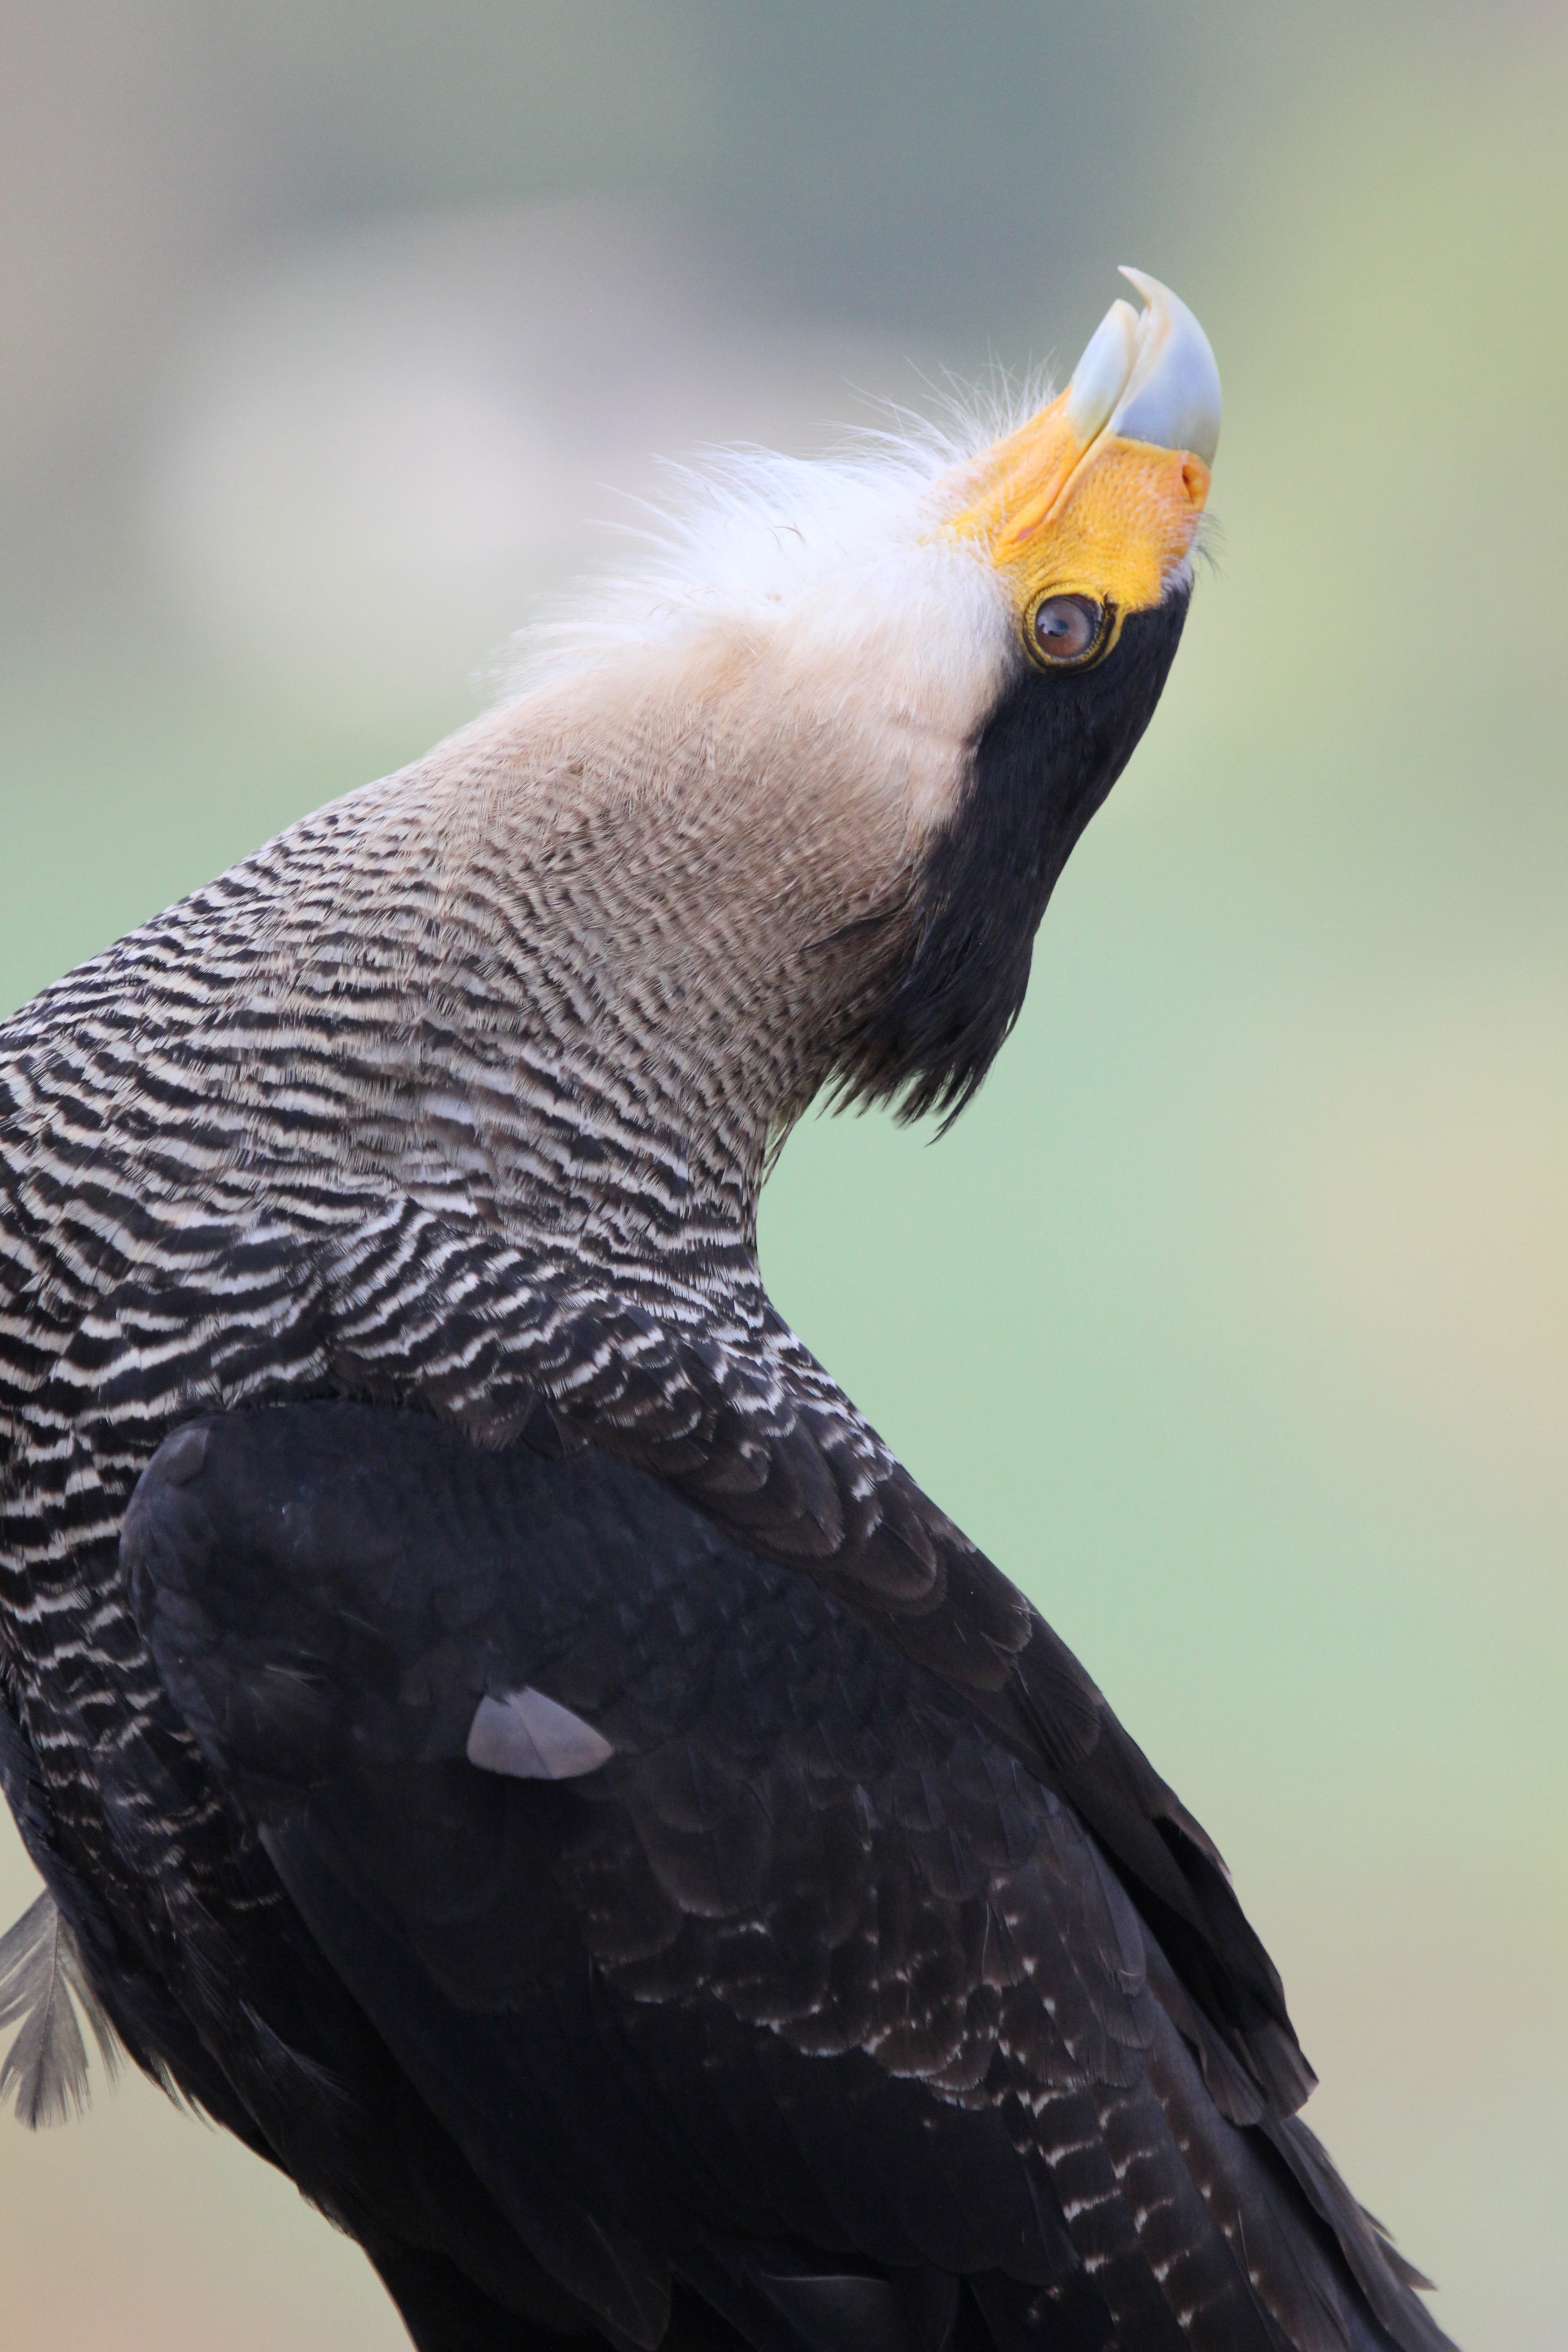
bird, wing, beak, fauna, raptor, bird of prey, macaw, vertebrate, parrot, wild bird, falcon, falconry, cockatoo, accipitriformes, bird craze, bird dance